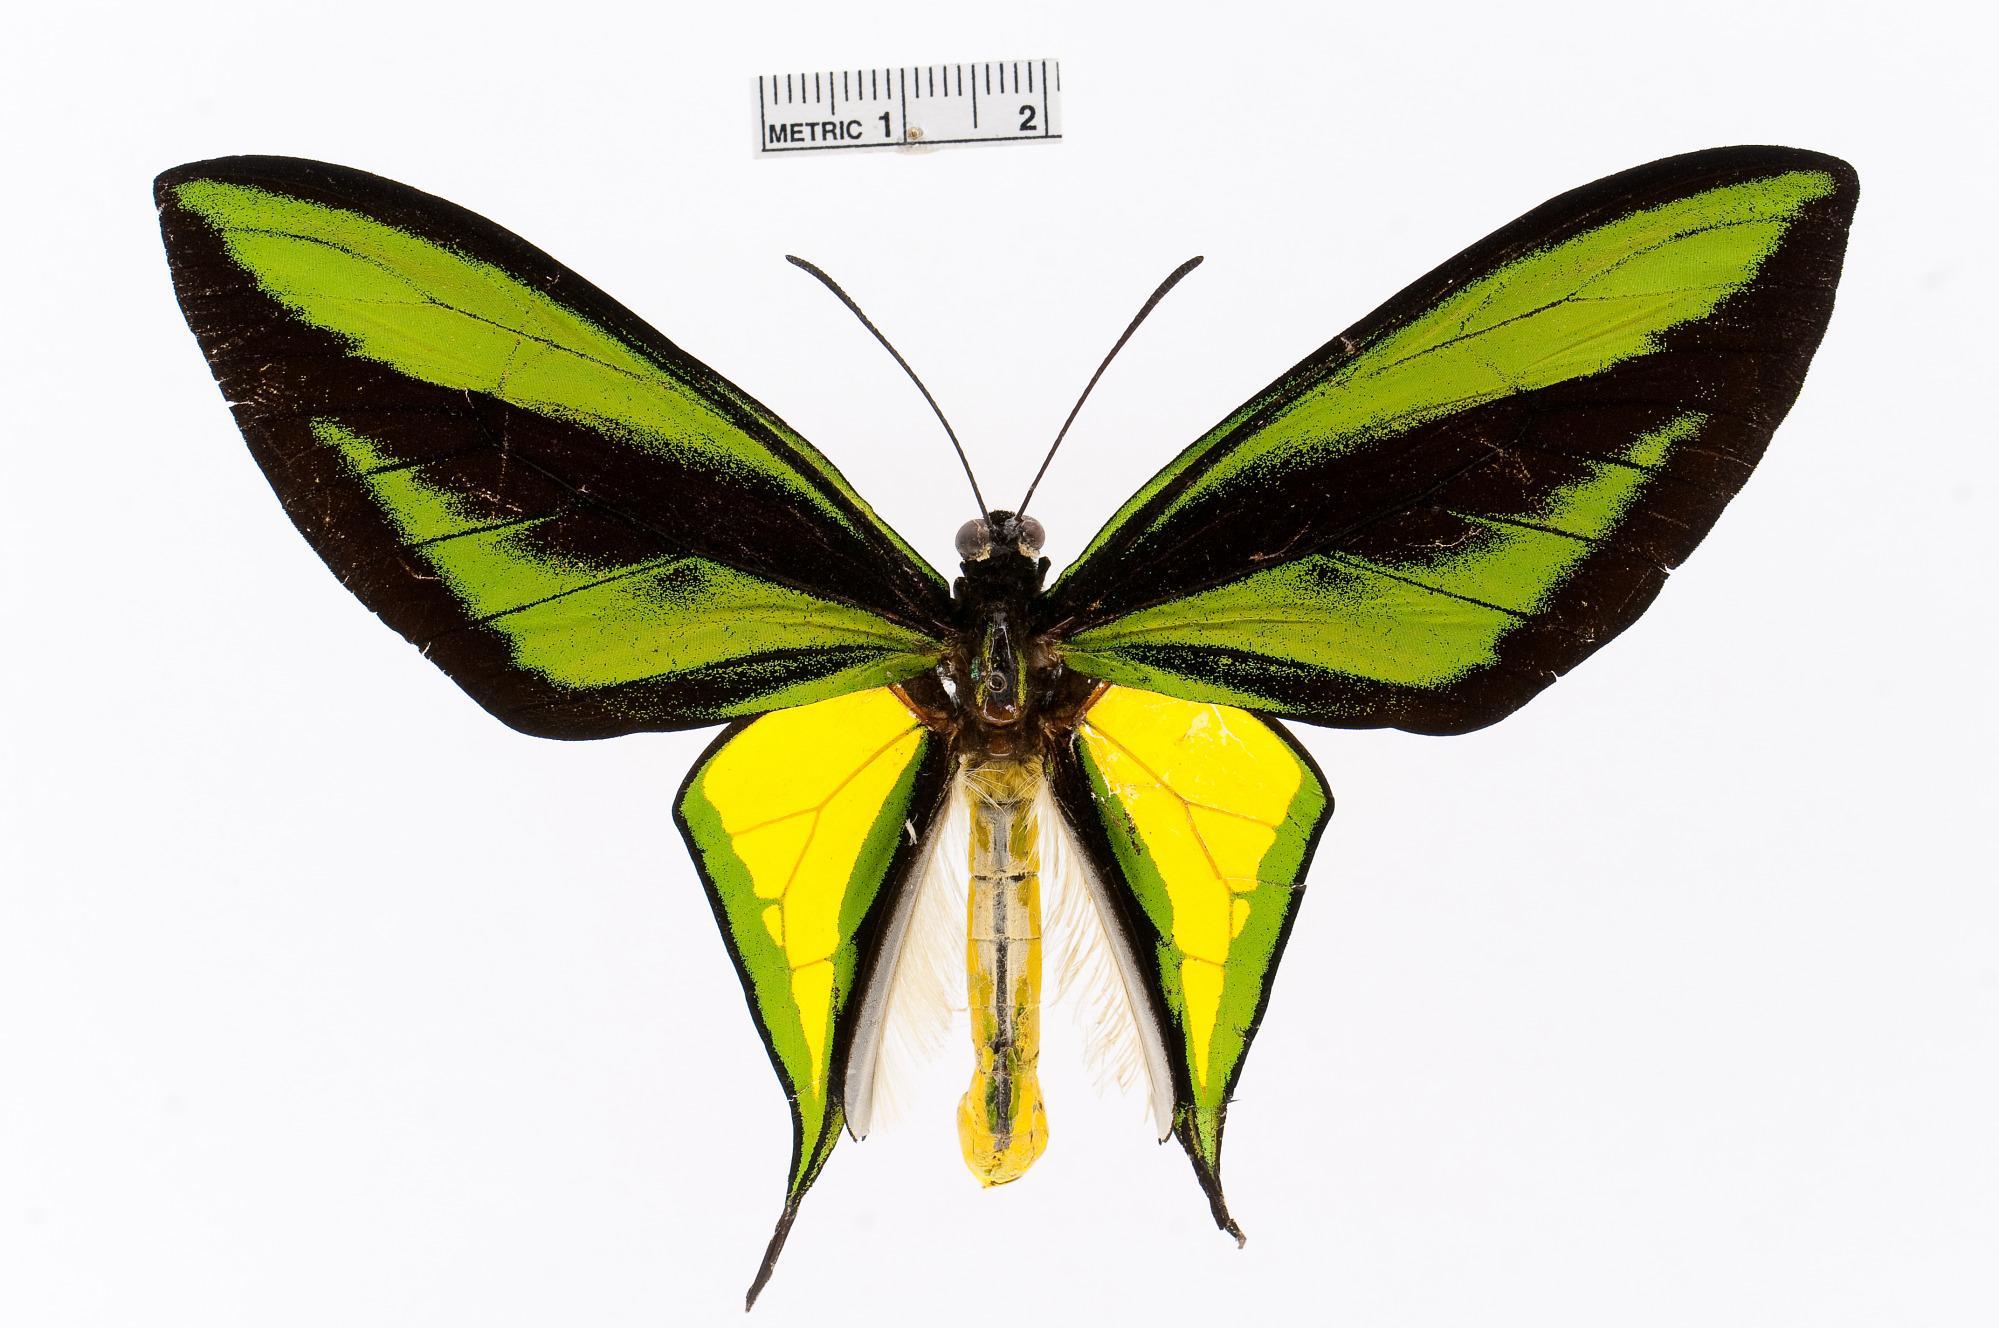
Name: Ornithoptera paradisea
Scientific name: Ornithoptera paradisea
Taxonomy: Animalia, Arthropoda, Insecta, Lepidoptera, Papilionidae, Papilioninae